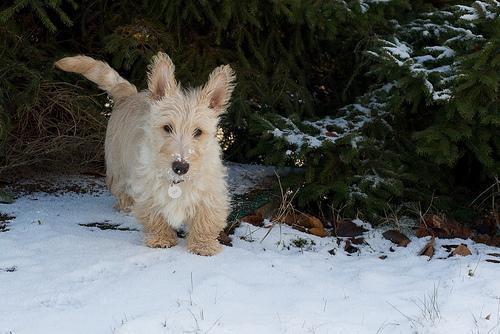
scottish terrier